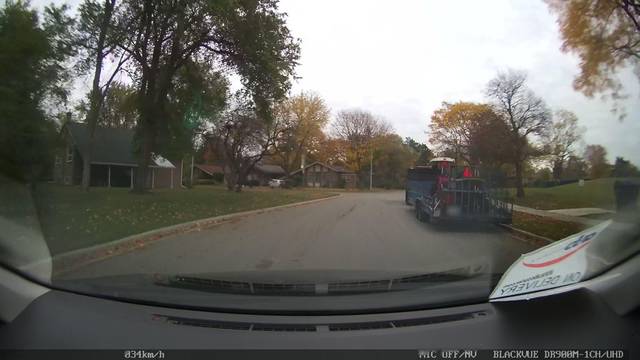
Region: Canada
Coordinates: 43.741, -79.342